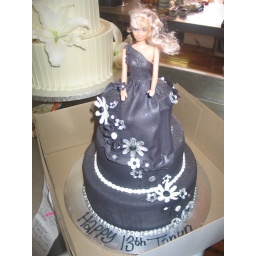
3 tier birthday cake with Barbie in blaack dress